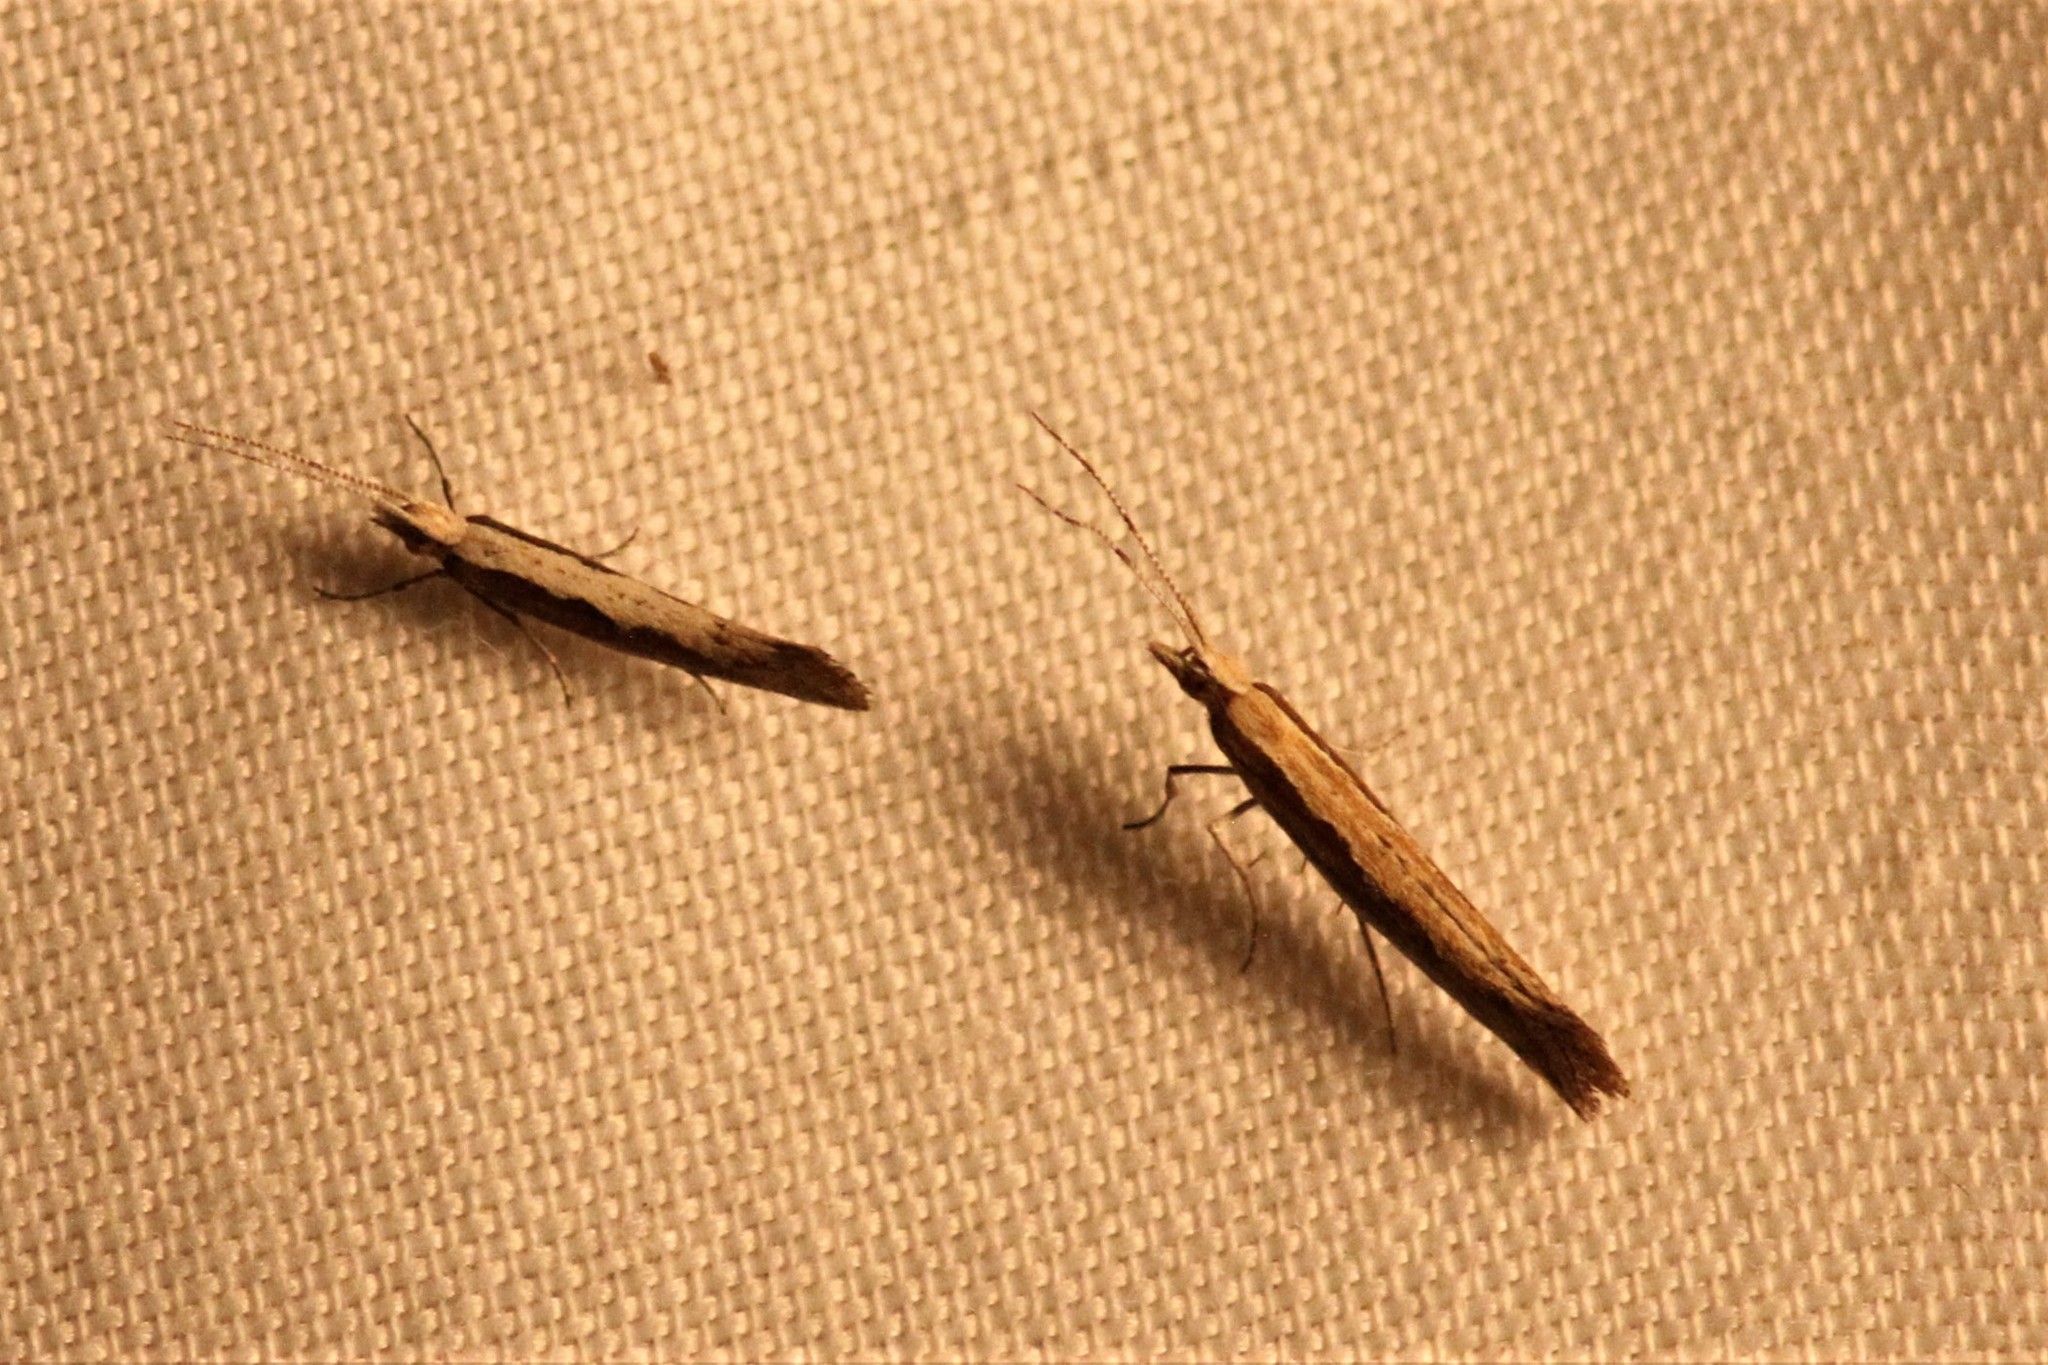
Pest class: diamondback_moth